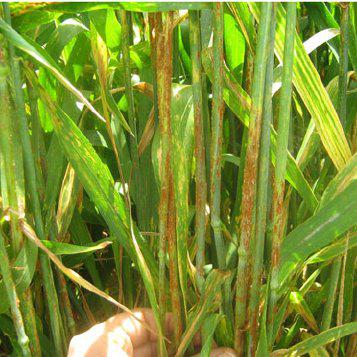
Plant: Wheat
Disease: wheat stem rust